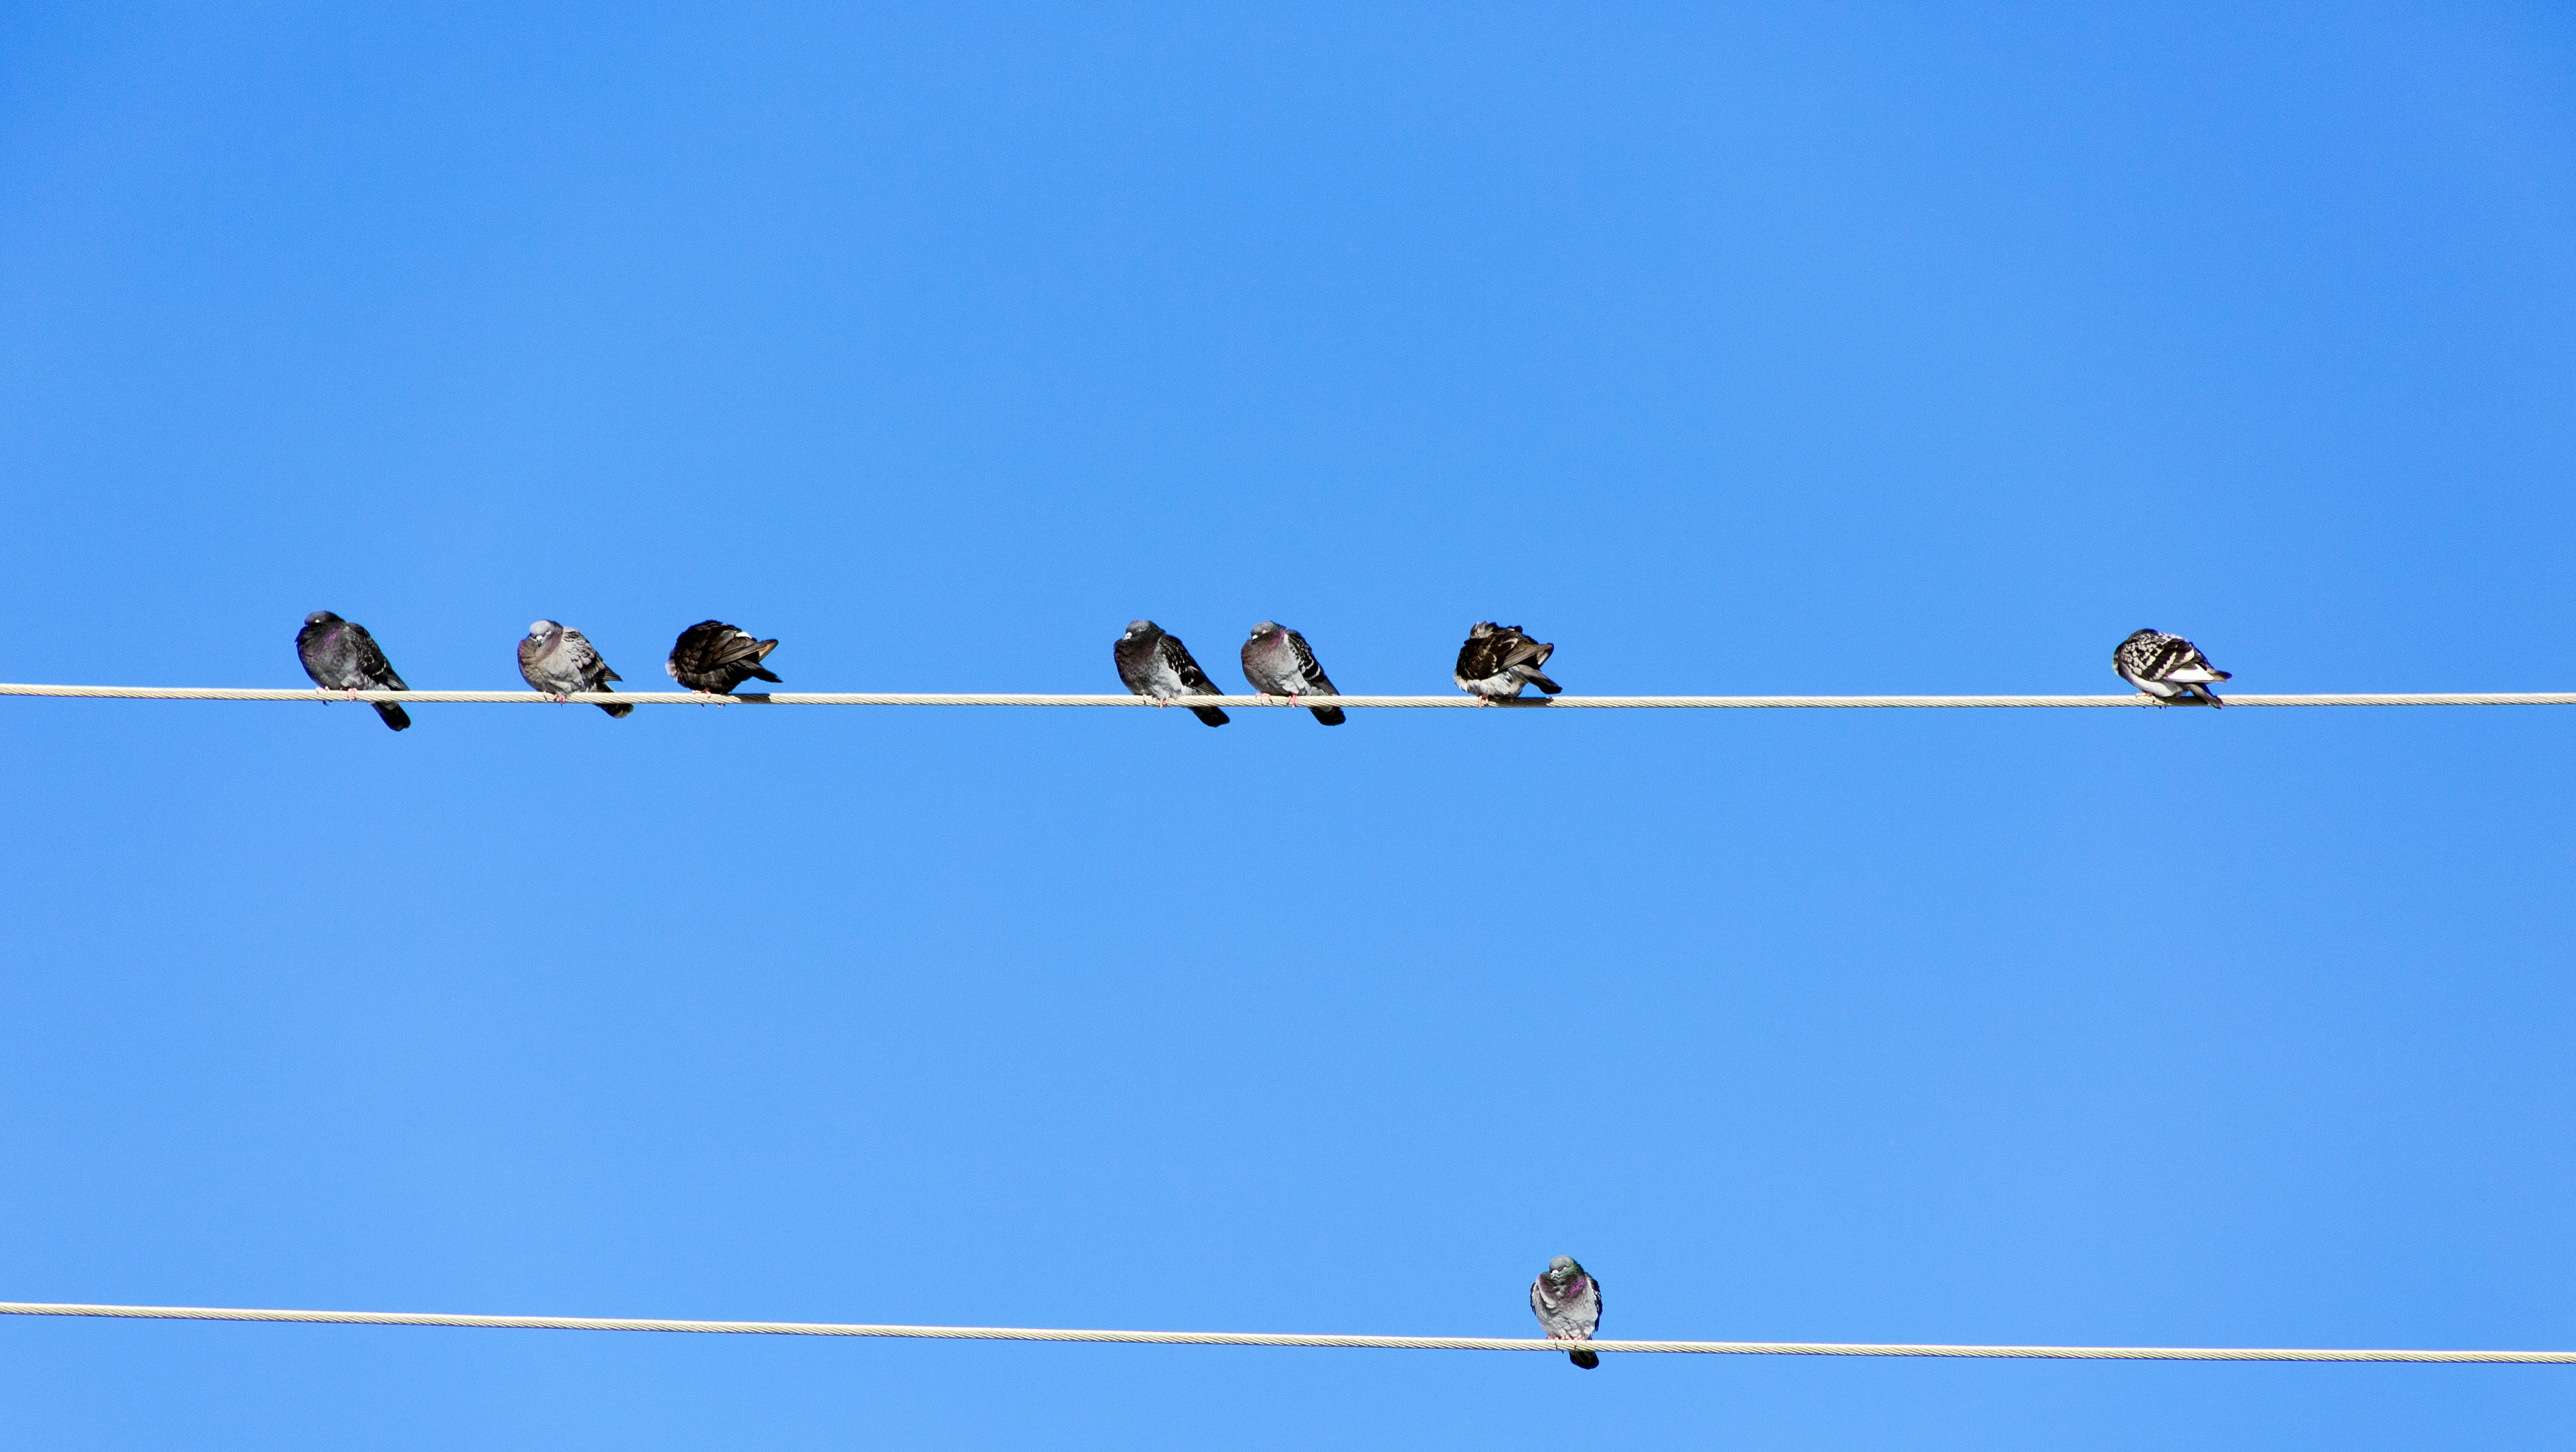
nature, cold, bird, wing, group, sky, sunlight, animal, wire, wildlife, wild, pole, line, community, natural, blue, feather, outdoors, birds, electric, perching bird